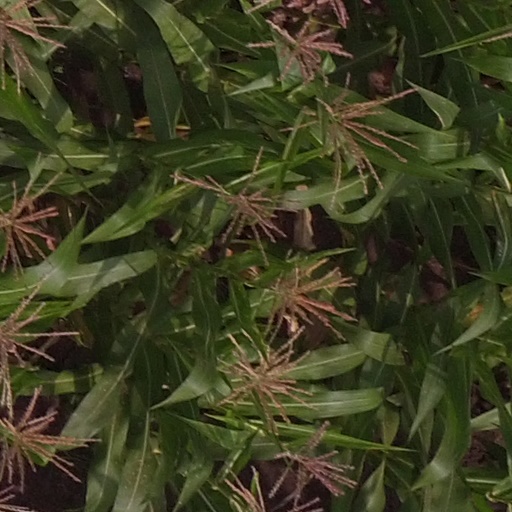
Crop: maize; corn